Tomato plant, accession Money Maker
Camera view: tilt-top (135 deg); turntable rotation: 0 degrees
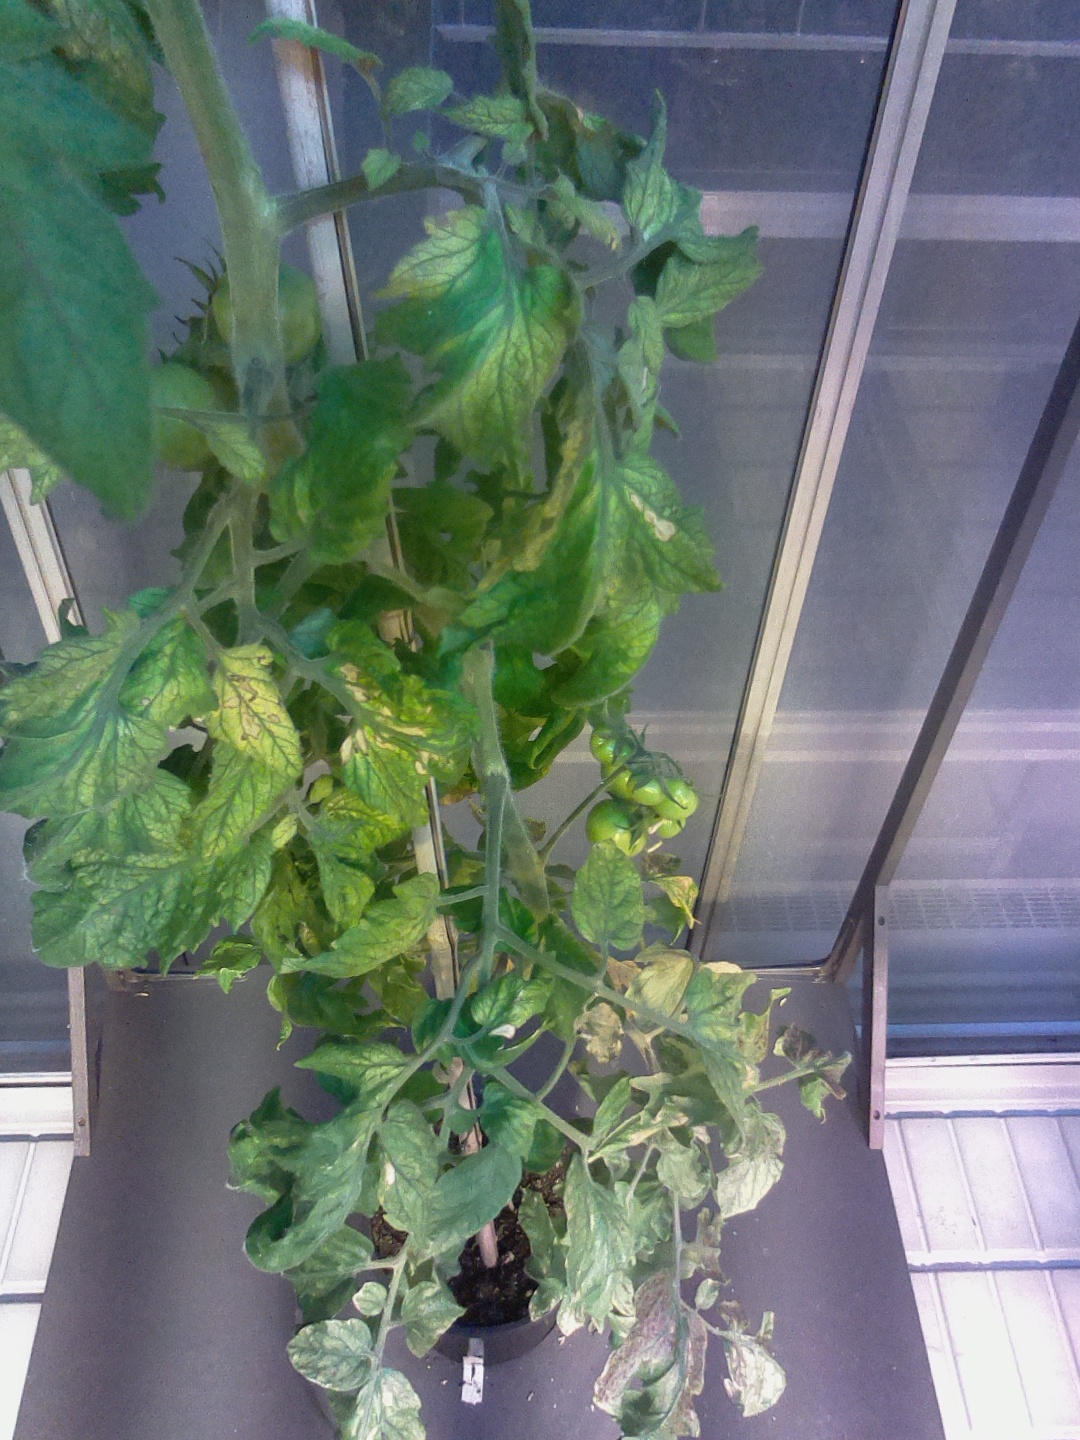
BBCH growth stage 76: 60%-70% of final fruit size